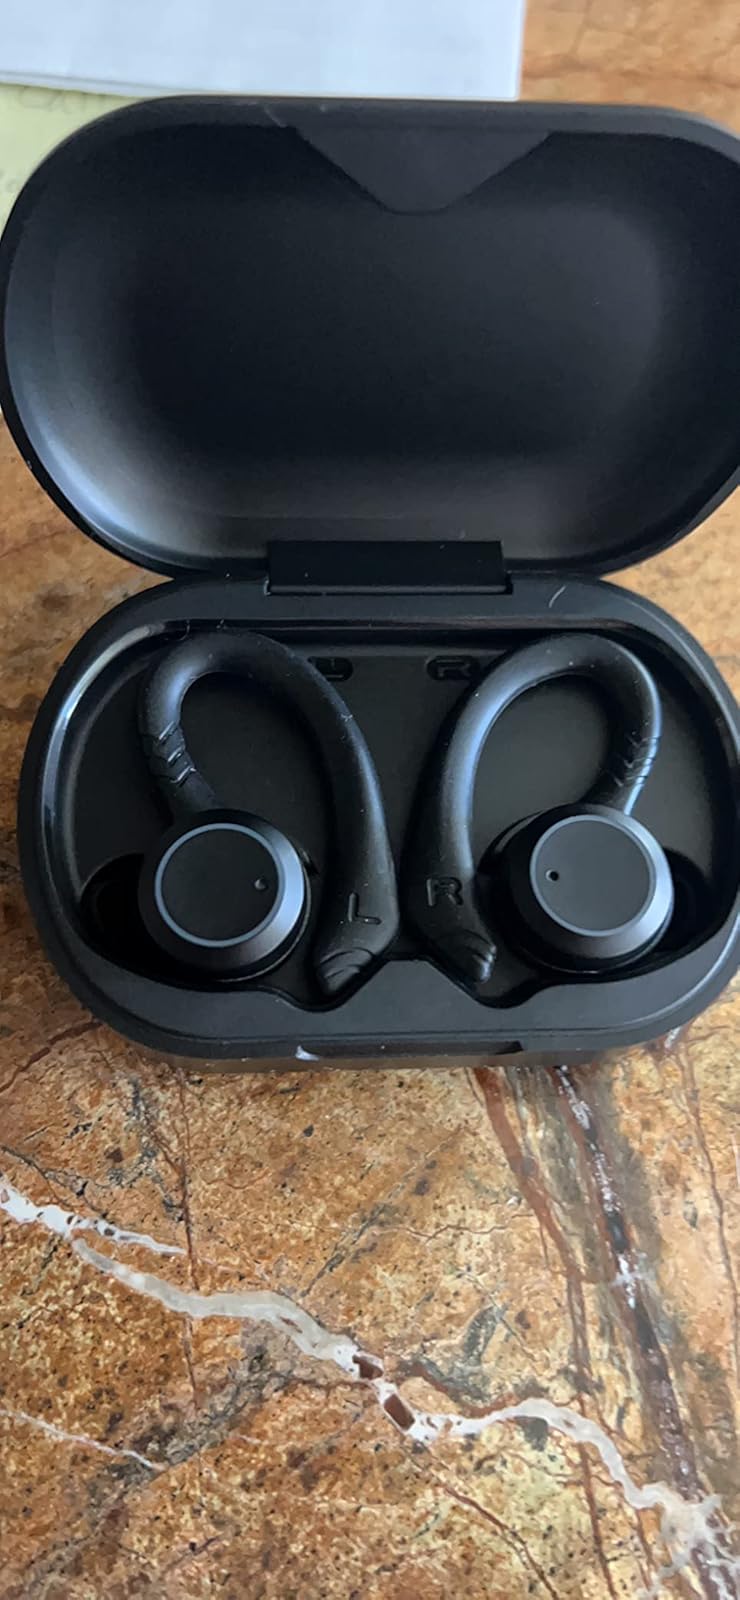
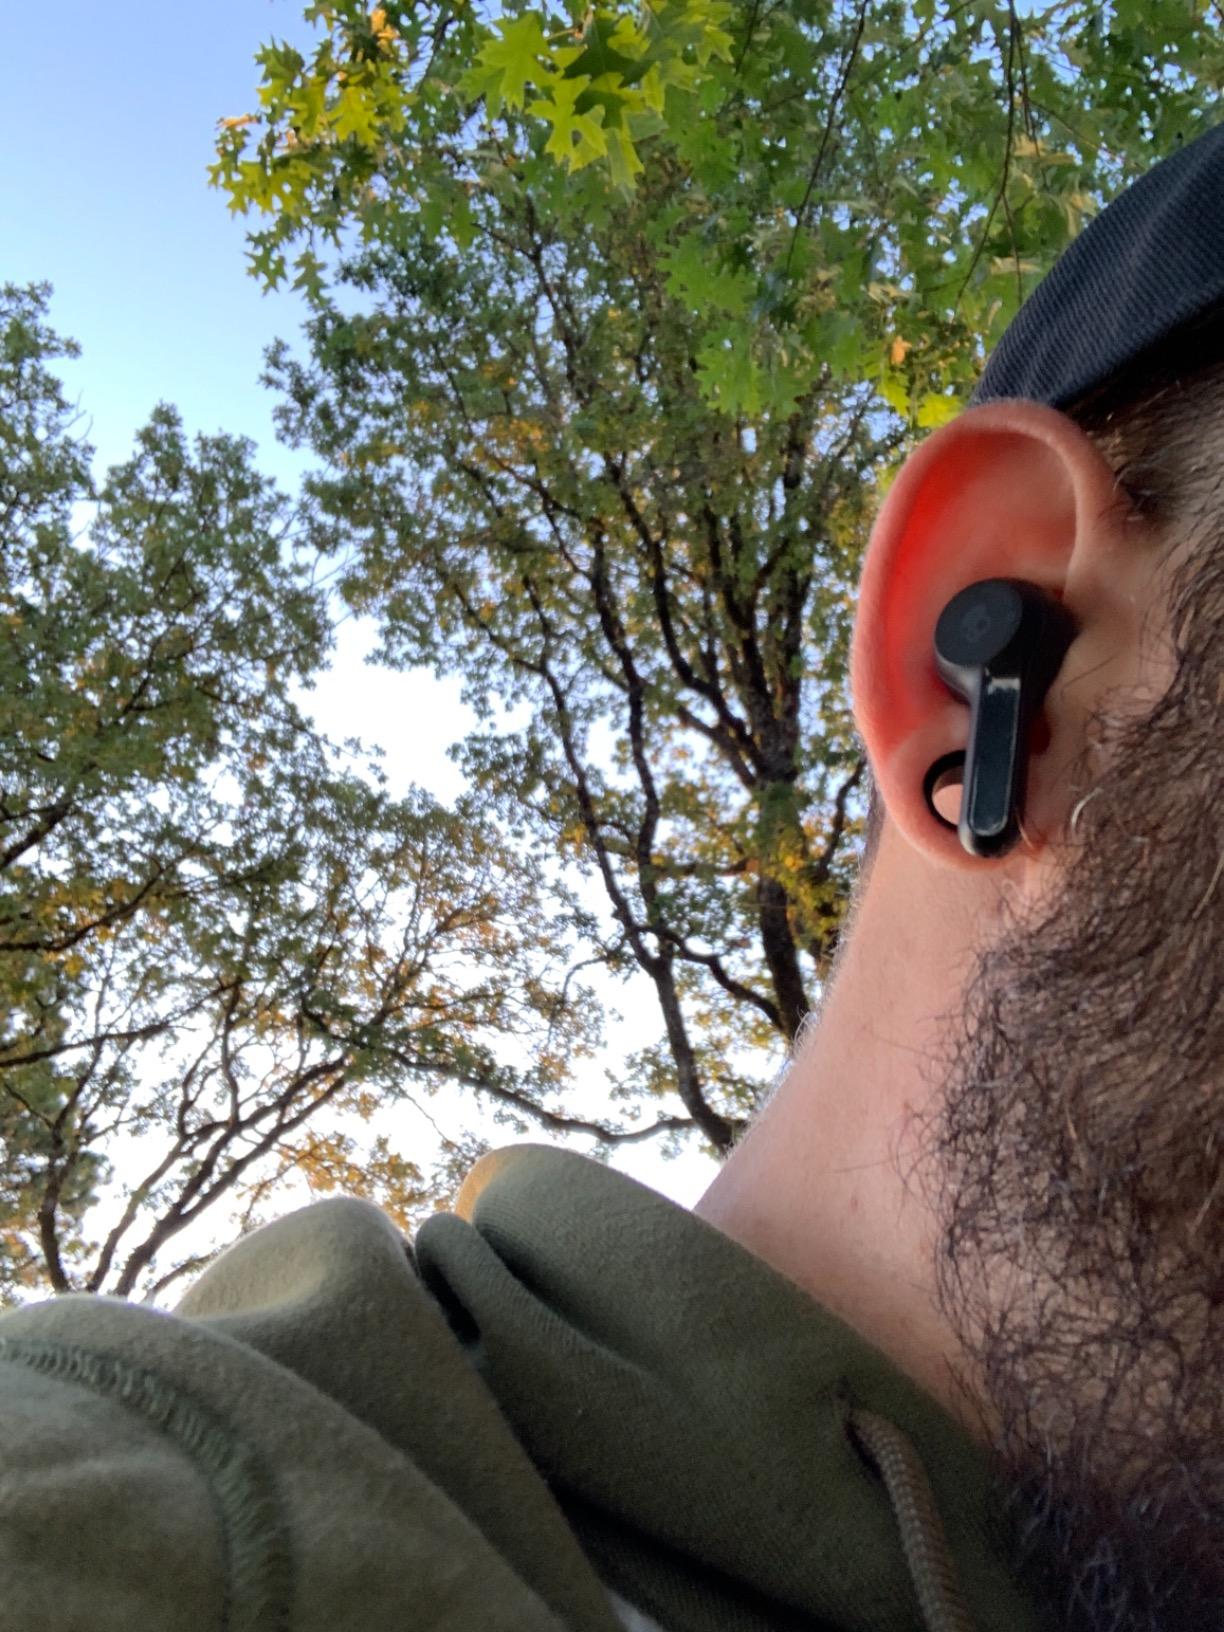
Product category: earbuds
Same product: no